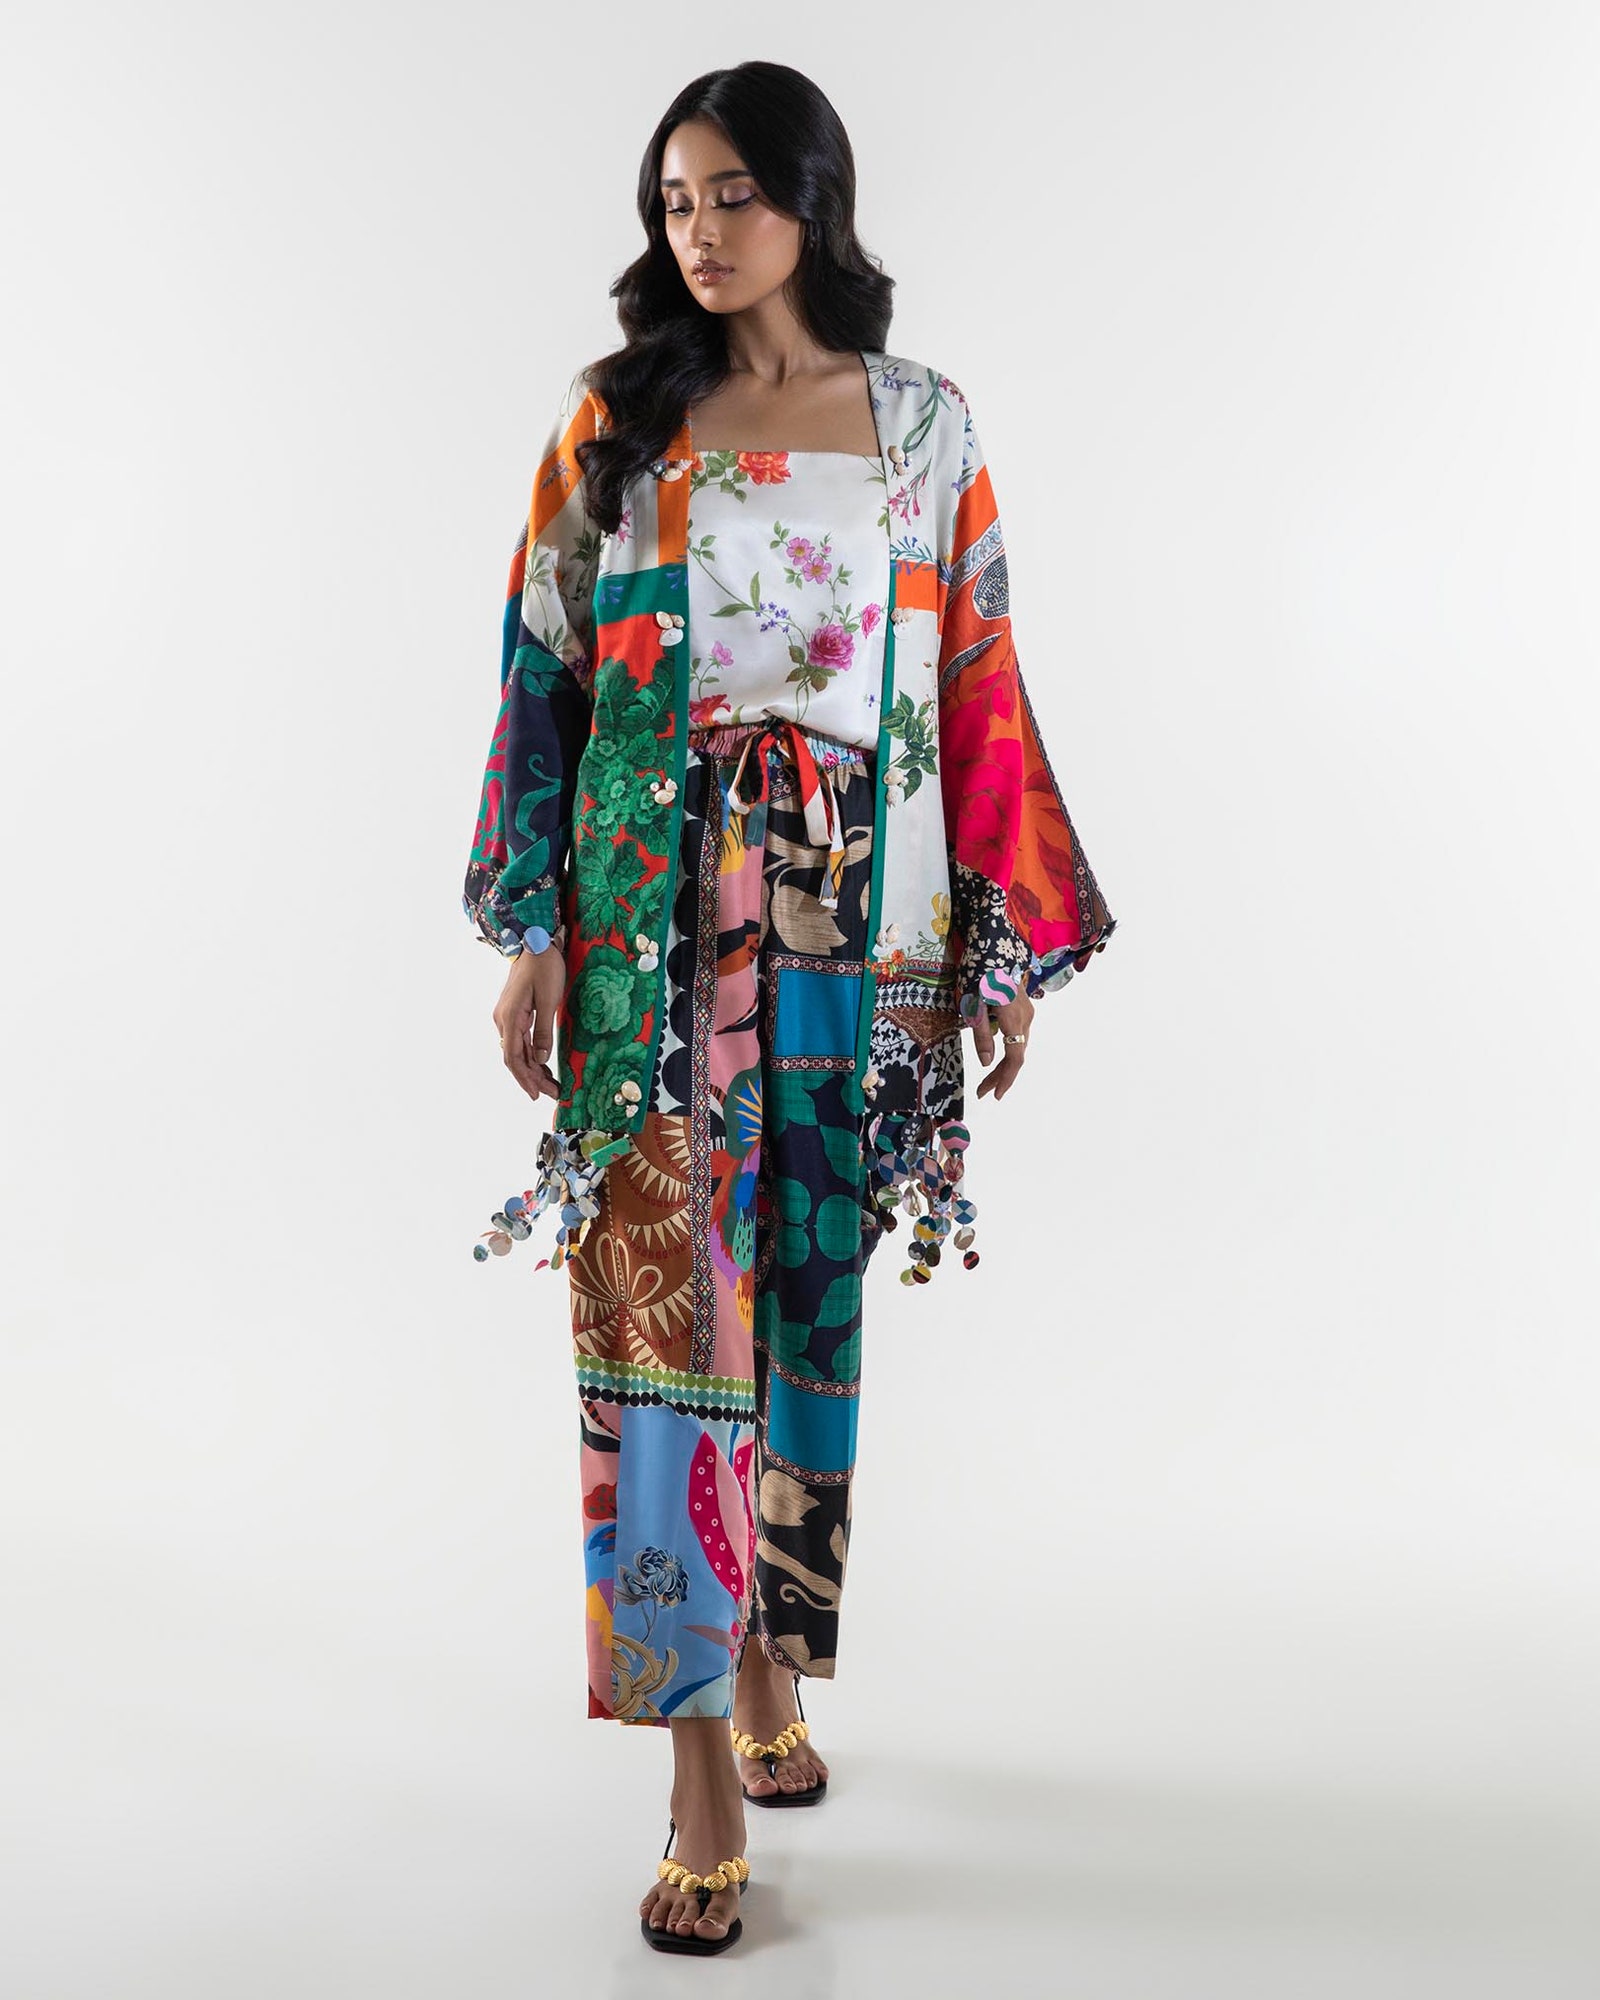
multi multi patchwork kimono pants